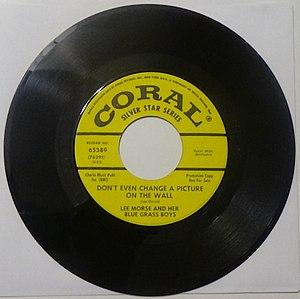
Home Ain't Where His Heart Is (Anymore) est le septième single extrait de l'album The Woman in Me de la chanteuse canadienne Shania Twain. La chanson a été écrite par Shania Twain et Robert Mutt Lange.
Man in Black est une chanson écrite et chantée par le chanteur américain de musique country Johnny Cash, sorti sur son album de 1971 du même nom. Cash lui-même était connu comme The Man in Black pour son style distinctif de ses costumes.
No One Needs to Know est le sixième single extrait de l'album The Woman in Me de la chanteuse canadienne Shania Twain. La chanson a été écrite par Shania Twain et Robert Mutt Lange. La chanson devint numéro trois à la radio country, et quatrième au général. Il a passé une semaine au sommet du palmarès en juillet de 1996. Il a été initialement publié en radio en mai 1996.
Babacar est un album studio de France Gall sorti en avril 1987. L'album est certifié disque de diamant pour plus d’un million de copies vendues.